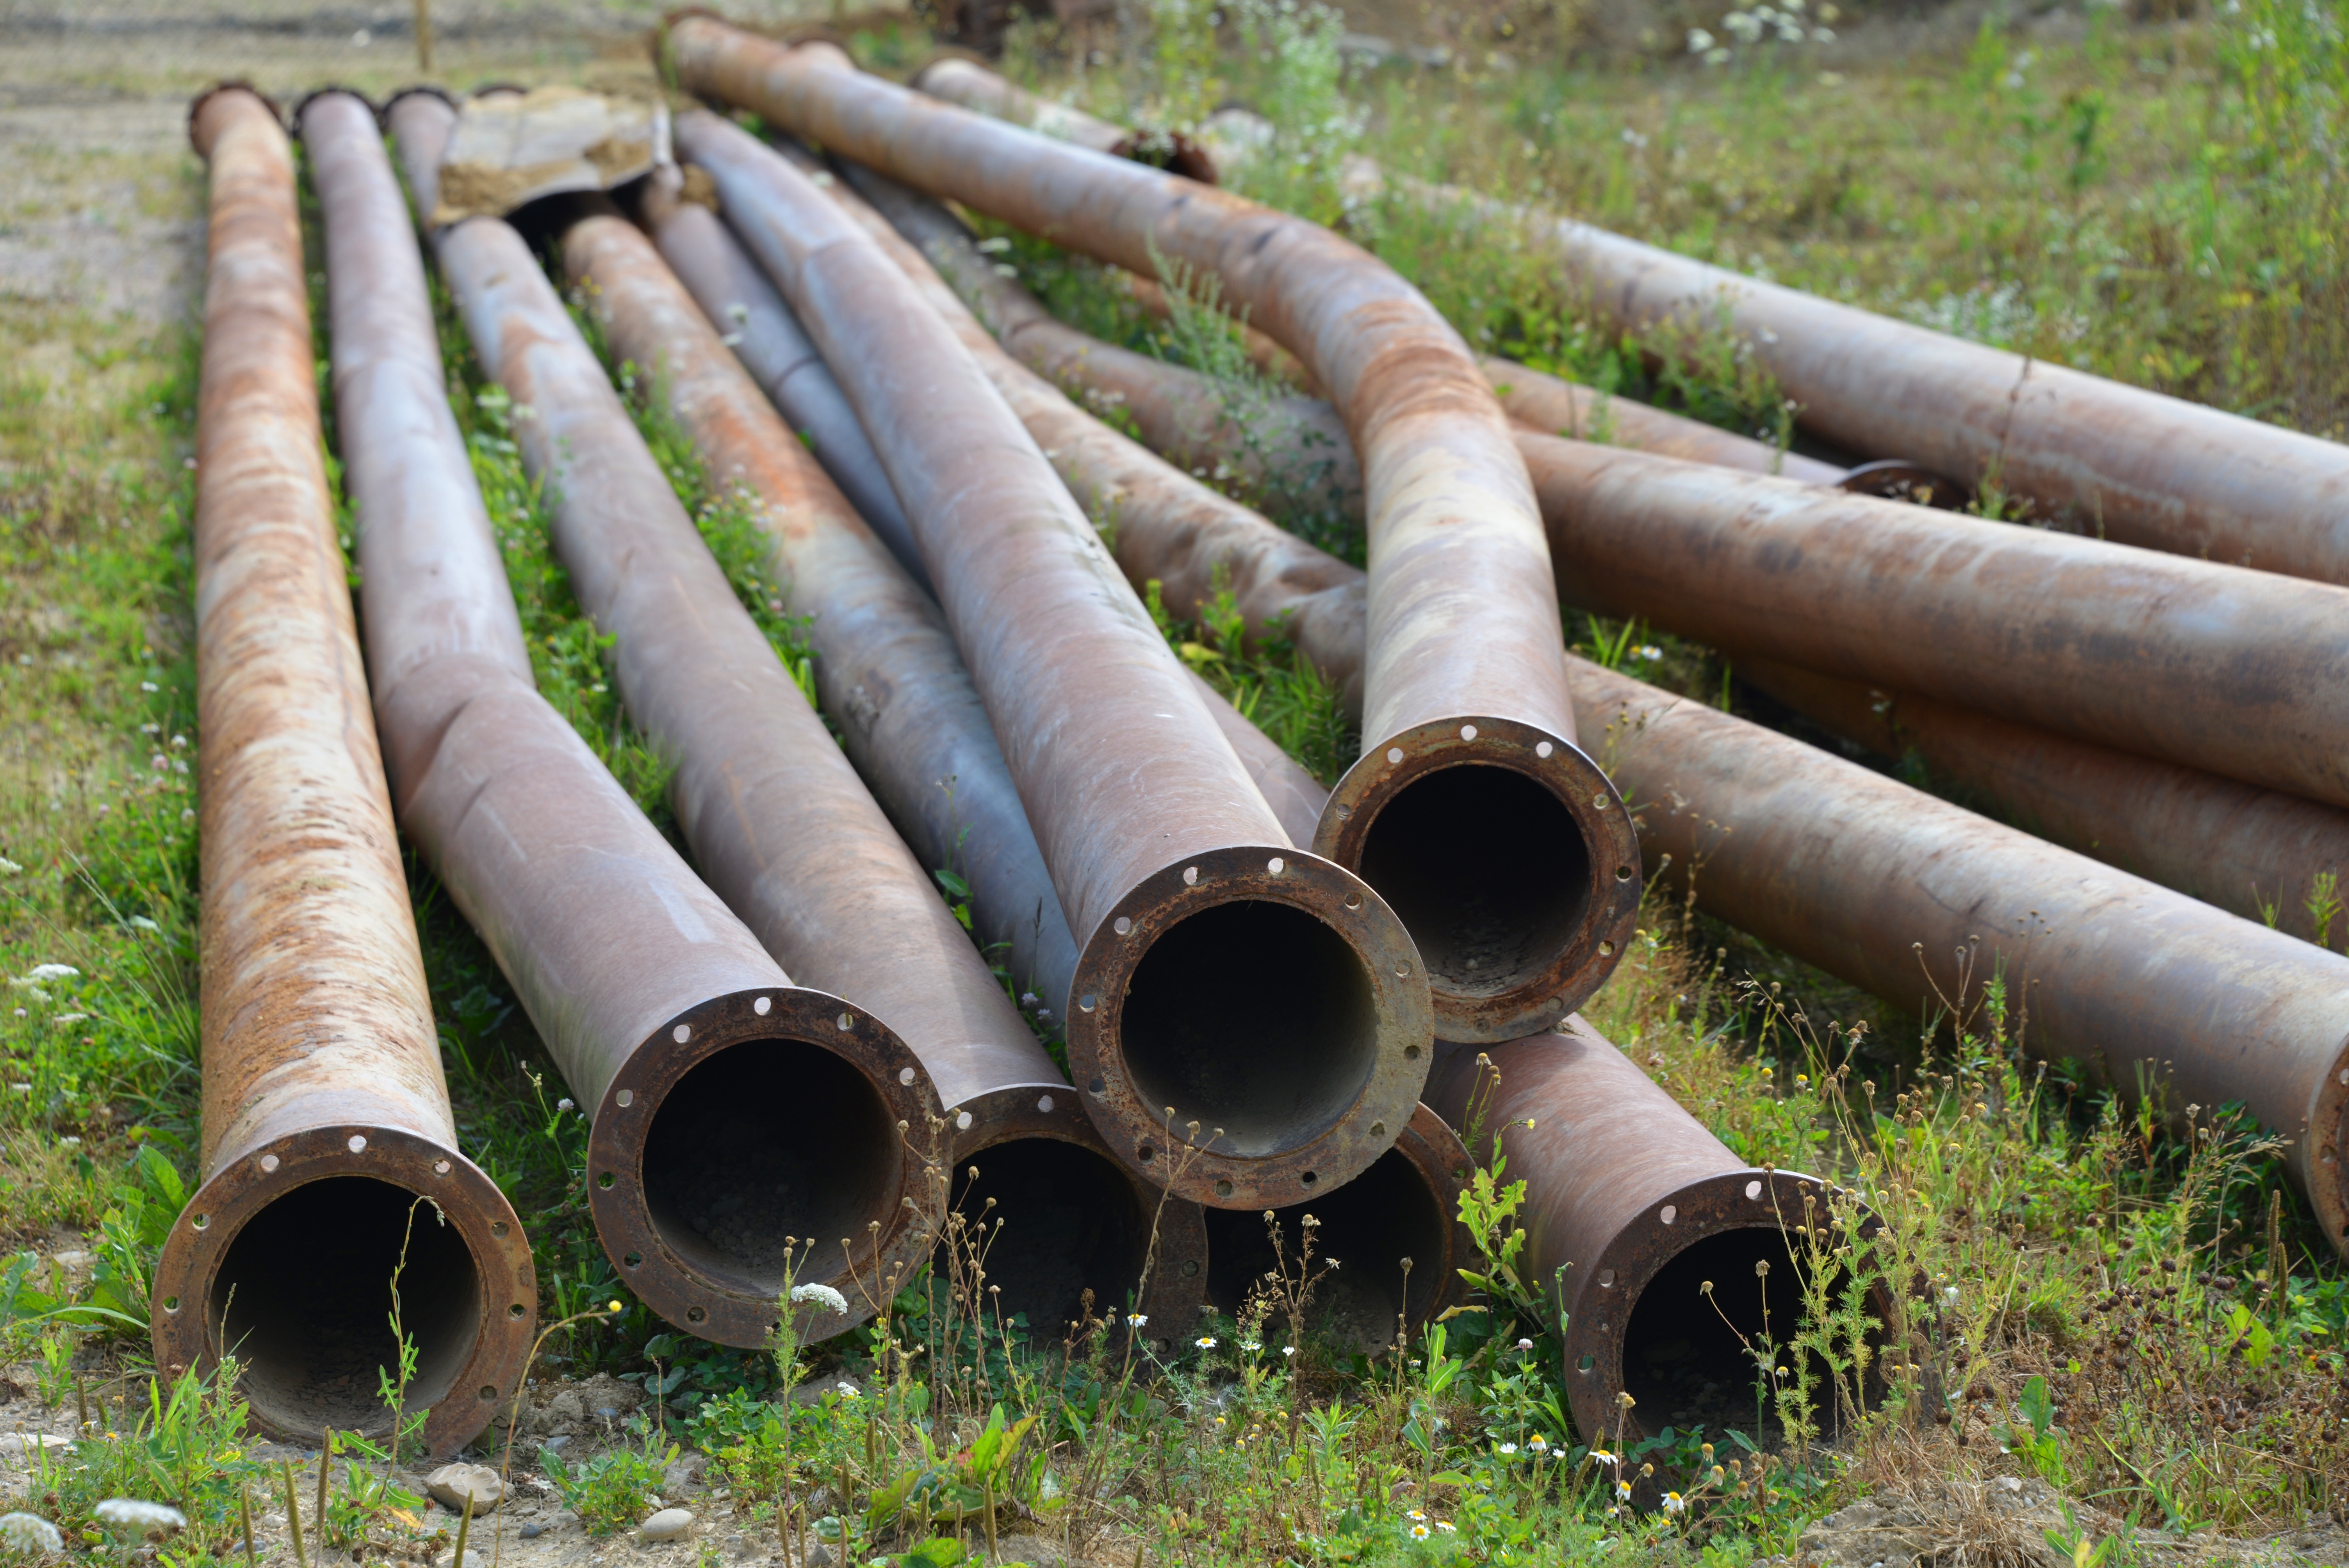
wood, technology, old, line, crop, broken, metal, soil, pipes, pipe, rusted, cannon, iron, bamboo, stainless, rivet, oxidized, water pipe, man made object, pipeline transport